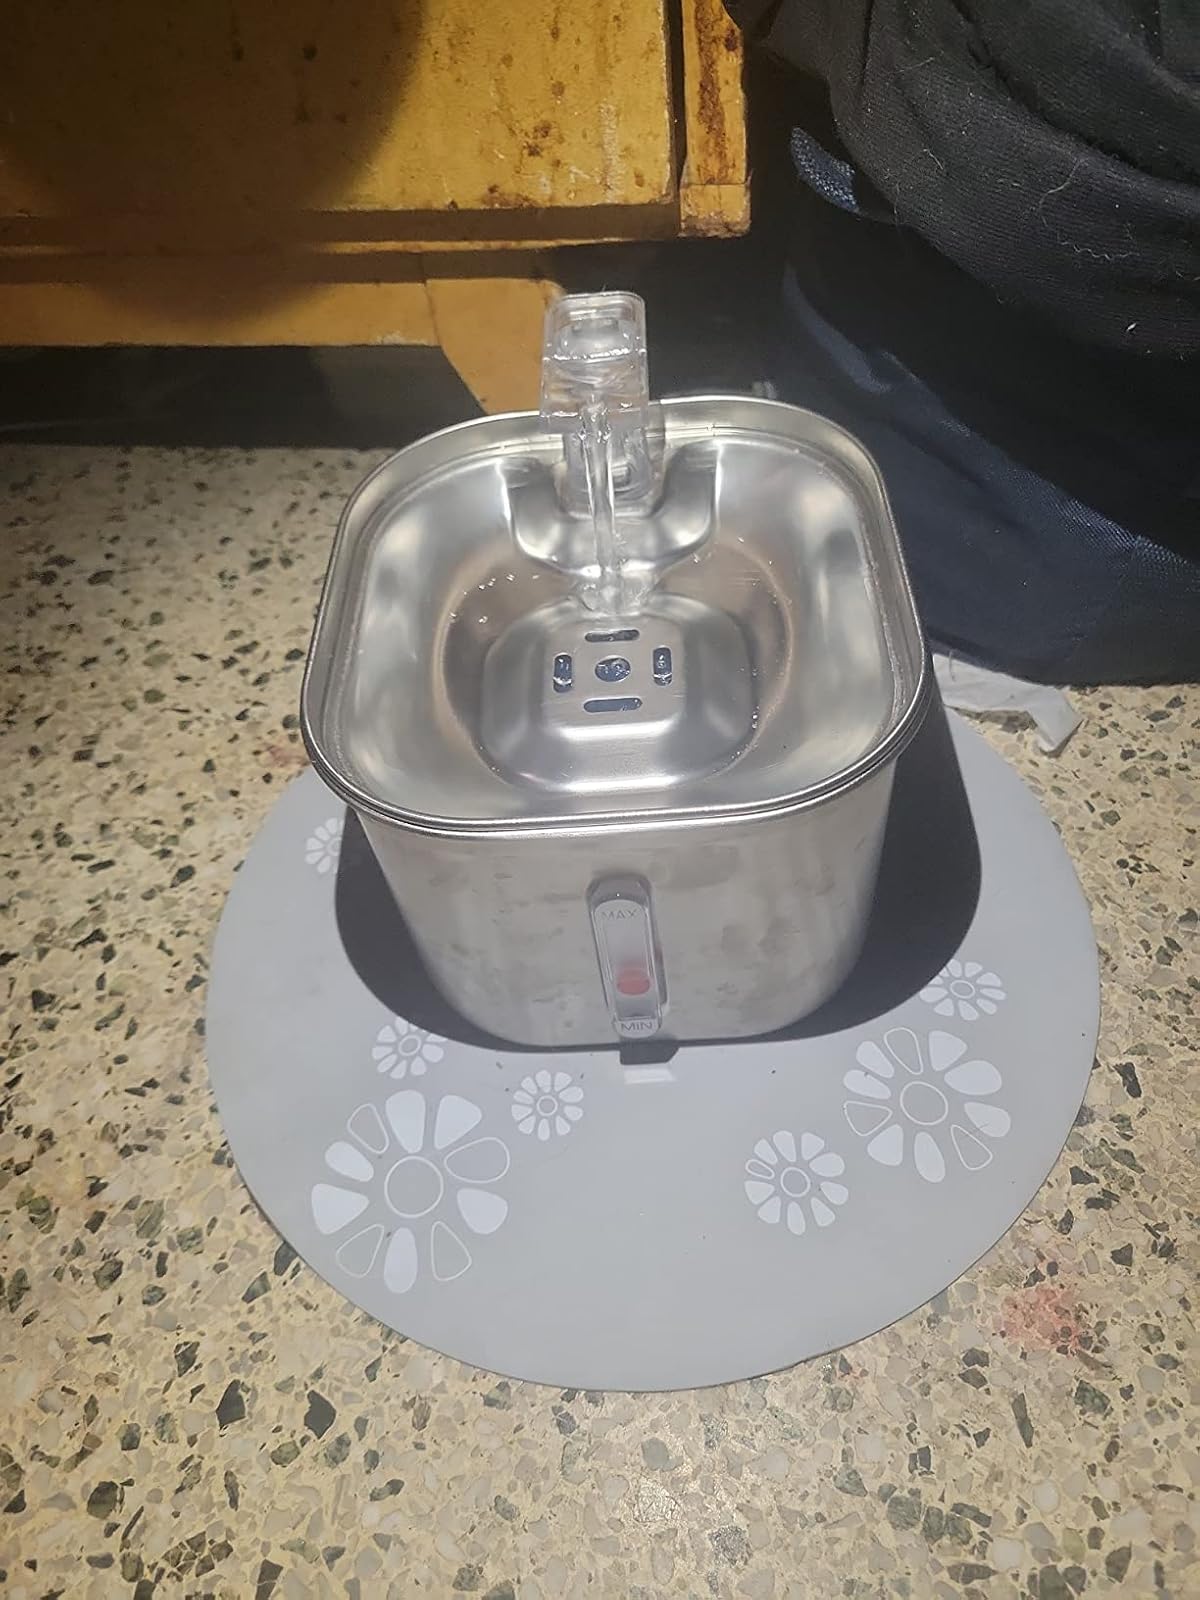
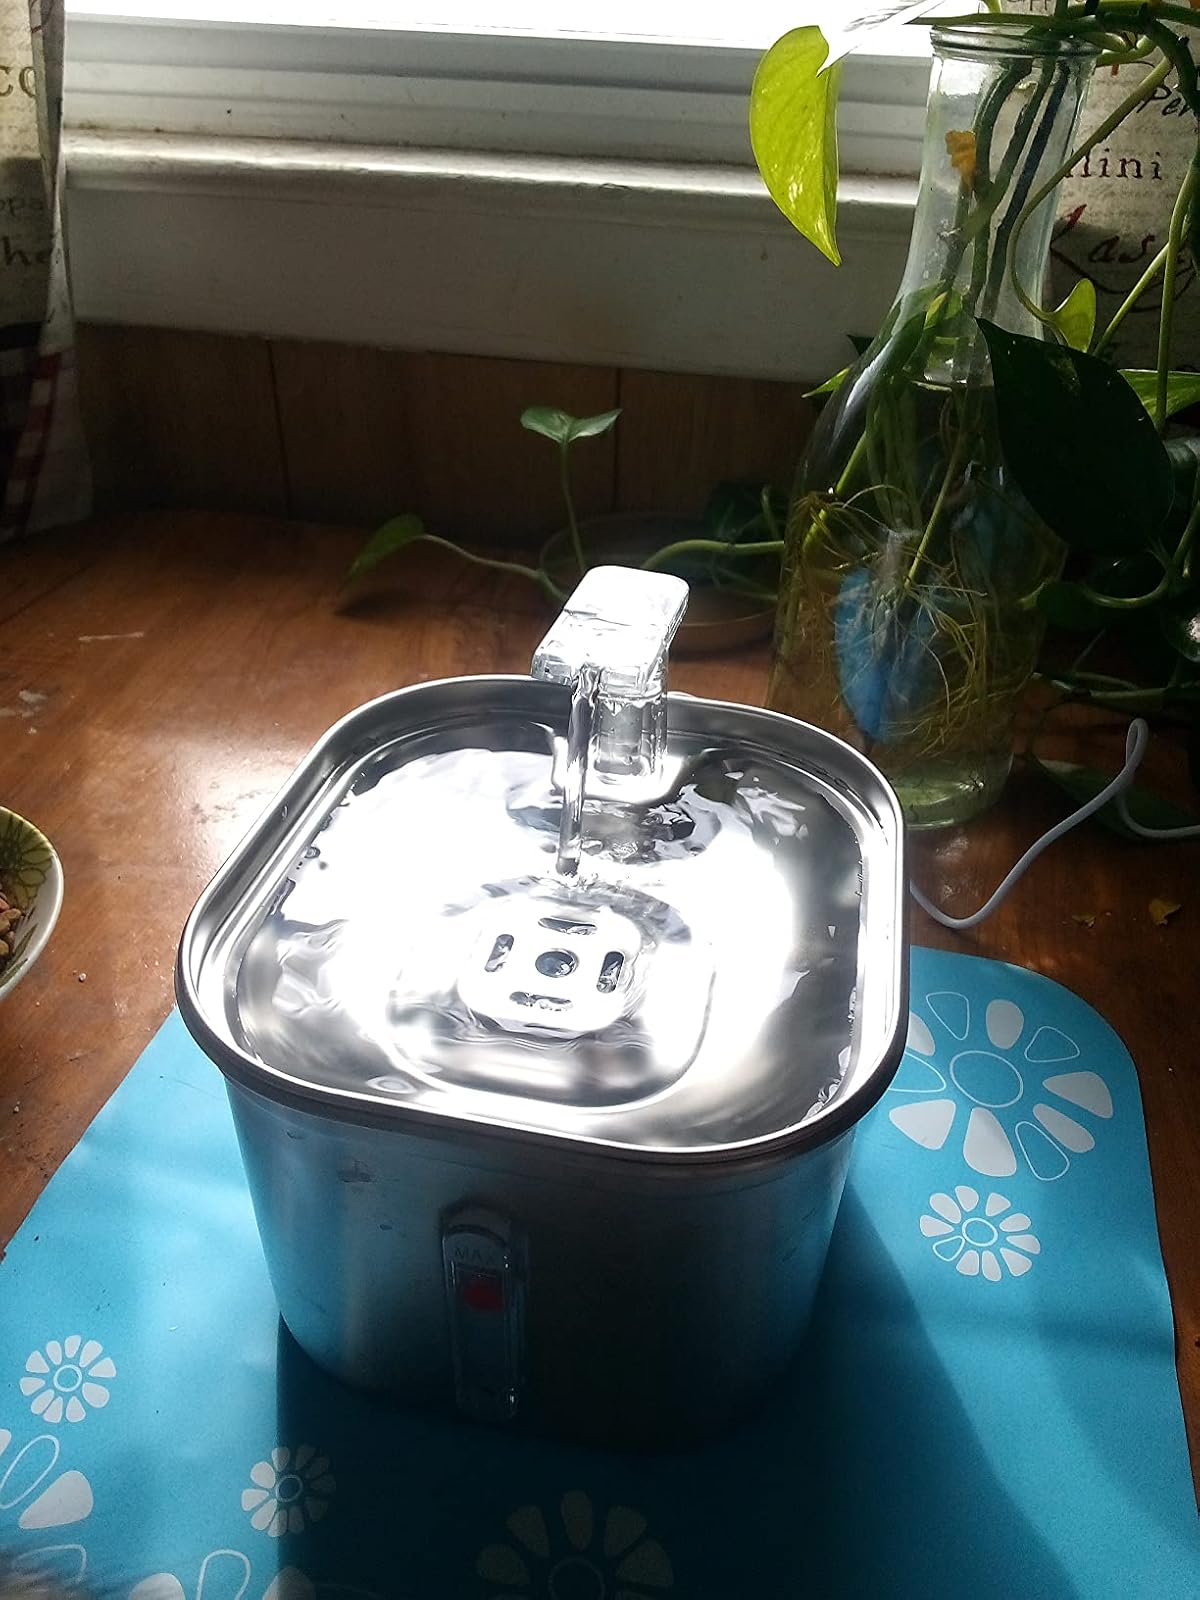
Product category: items_bowl
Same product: yes